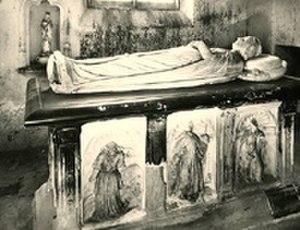
Charlotte d'Albret, dame de Châlus puis Princesse de la Romagne, d'Andria et de Venafro, Duchesse de Gandie, de Valentinois puis Régente du Valentinois, Duchesse de Romagne, Comtesse de Diois, Piombino, Camerino et Urbino, née en 1480 et morte le 11 mars 1514, était la fille d'Alain d'Albret le Grand, seigneur d'Albret, duc de Guyenne et vicomte de Tartas et de Françoise de Bretagne, vicomtesse de Limoges, comtesse de Périgord ; elle avait pour frère Jean III, roi de Navarre.